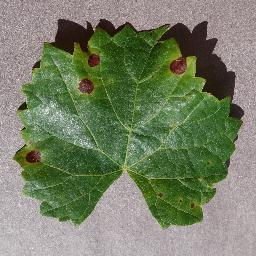
Label: Grape___Black_rot